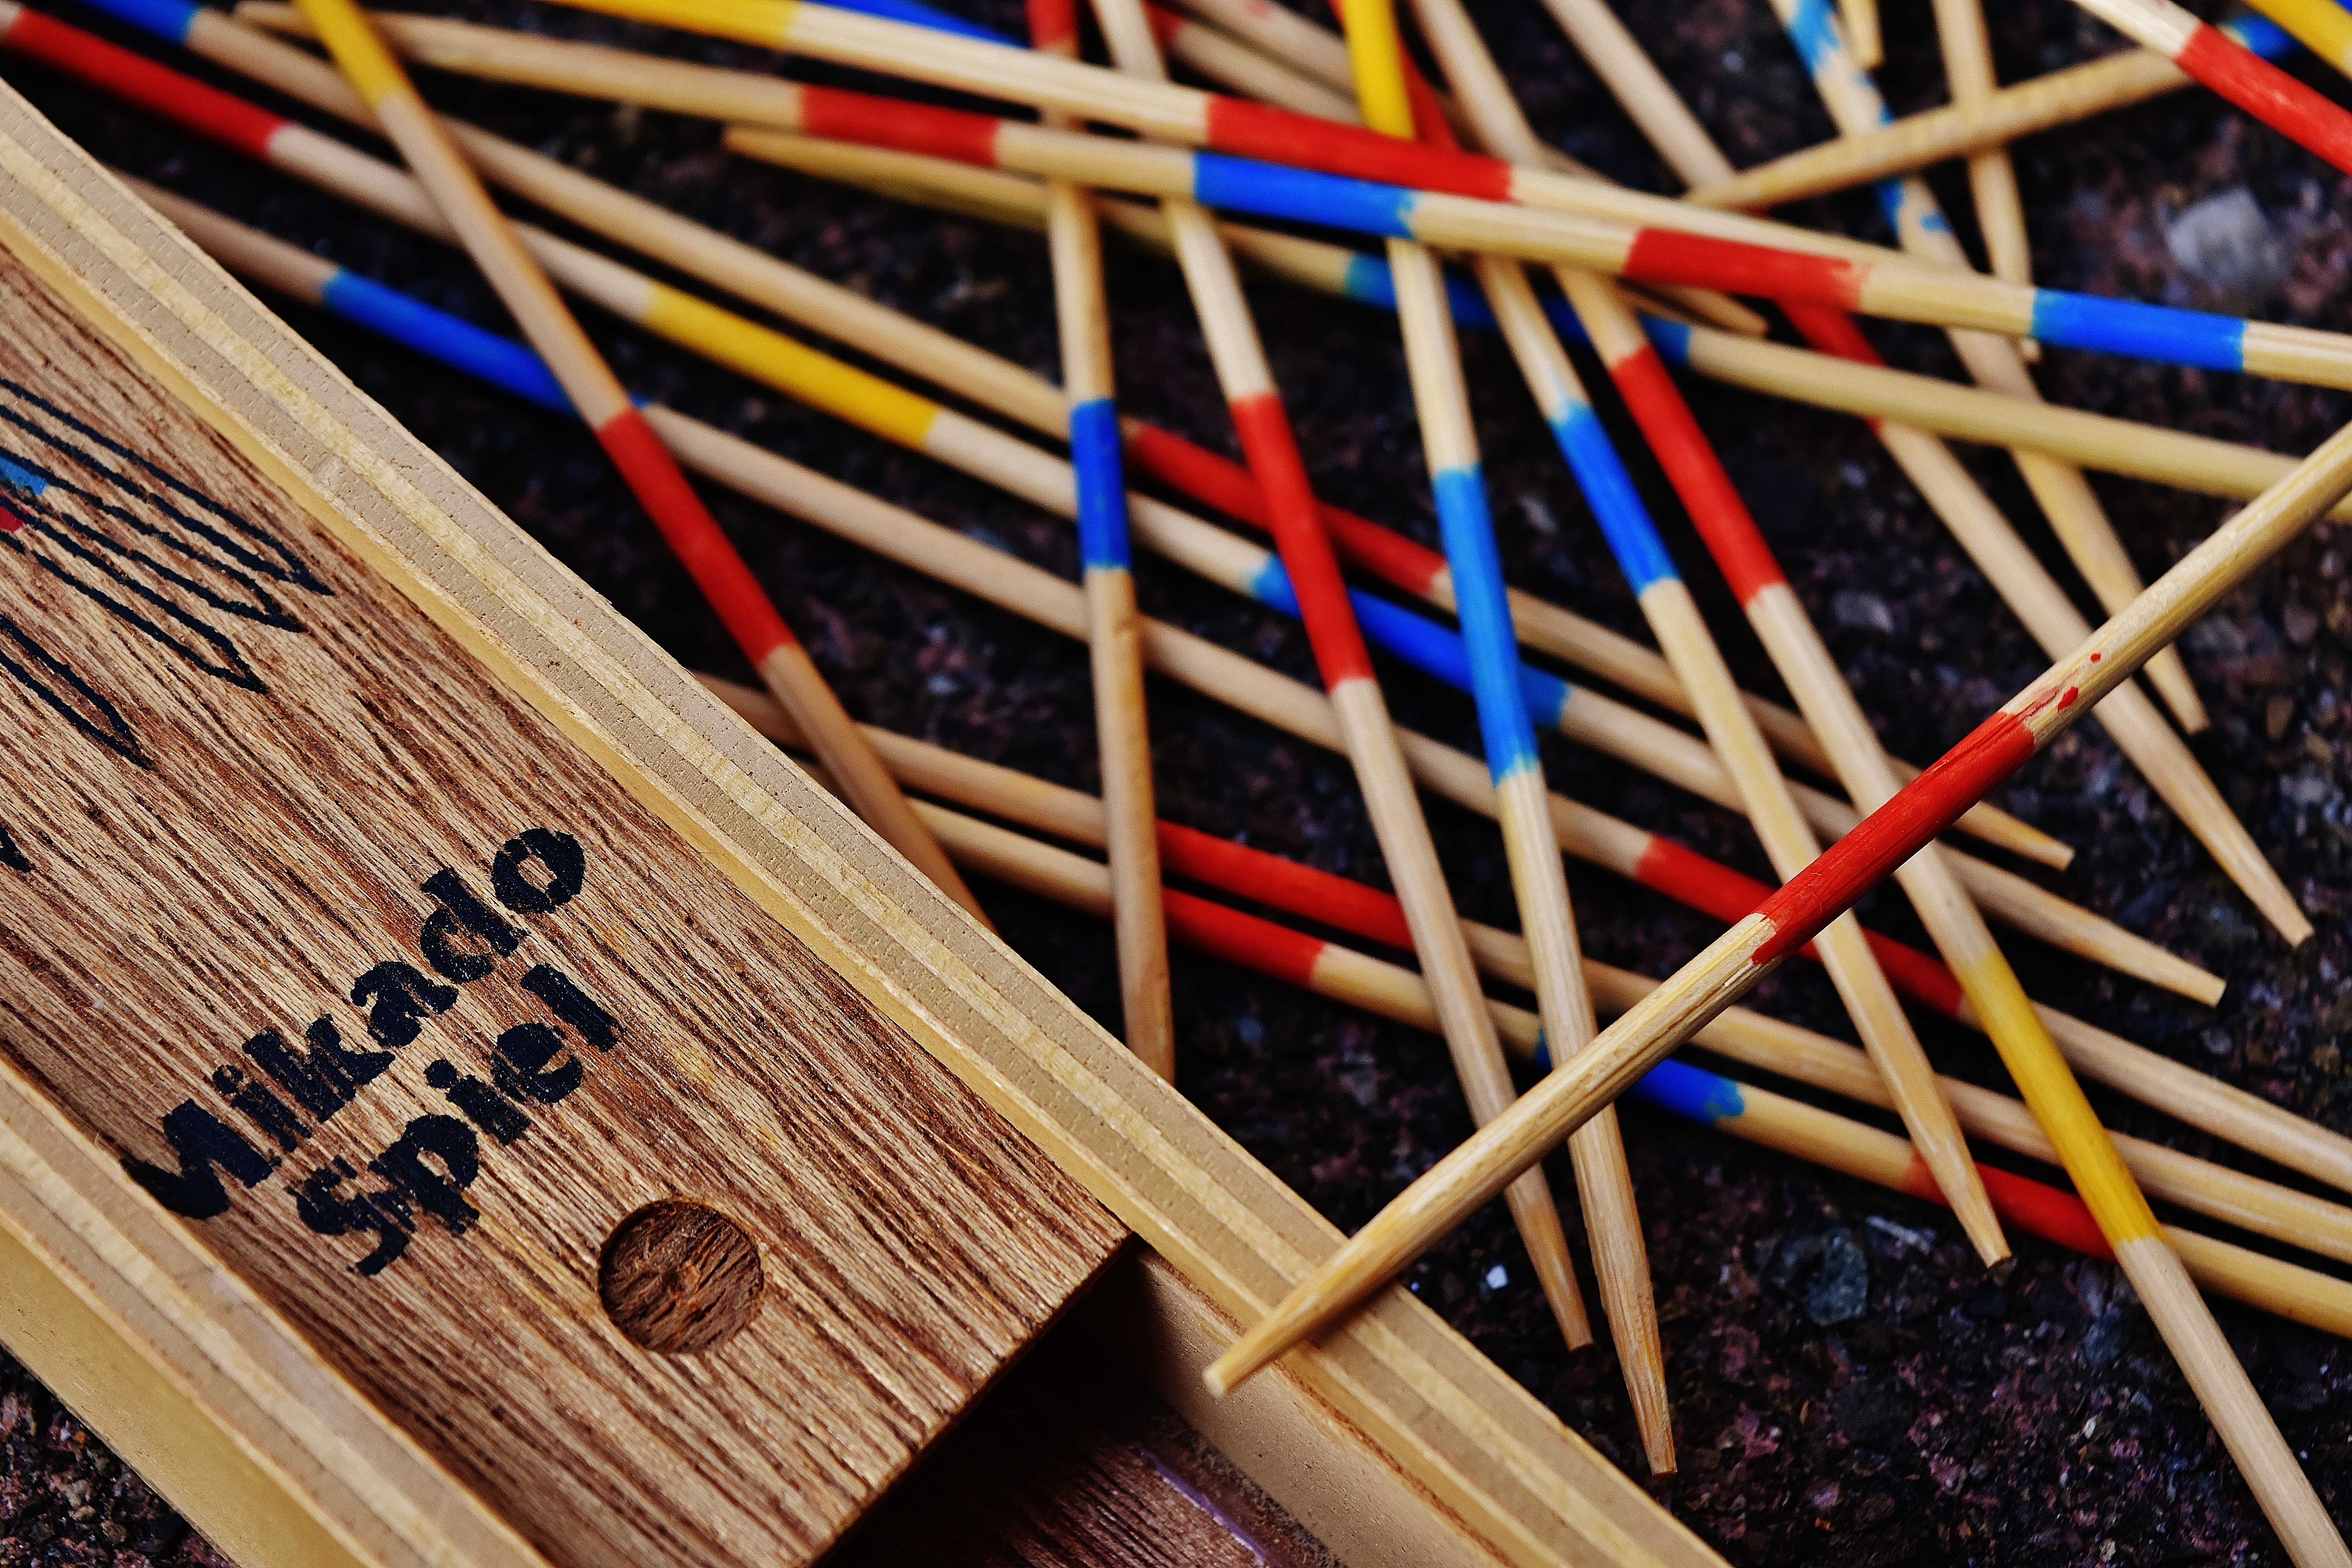
wood, play, line, color, colorful, skill, bars, art, fun, puzzle, chopsticks, gesellschaftsspiel, pastime, mikado, wooden sticks